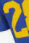
Number: 2